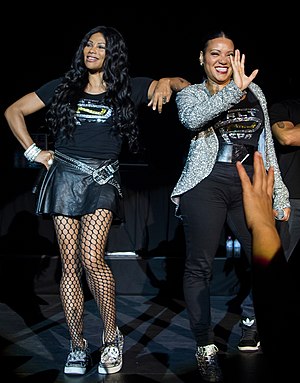
Salt-N-Pepa
Salt-n-Pepa (2013)
Salt-N-Pepa er en Grammy Award-vindende amerikansk hiphop-trio fra Queens, New York. Gruppen blev dannet i 1985.